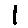
Label: 1